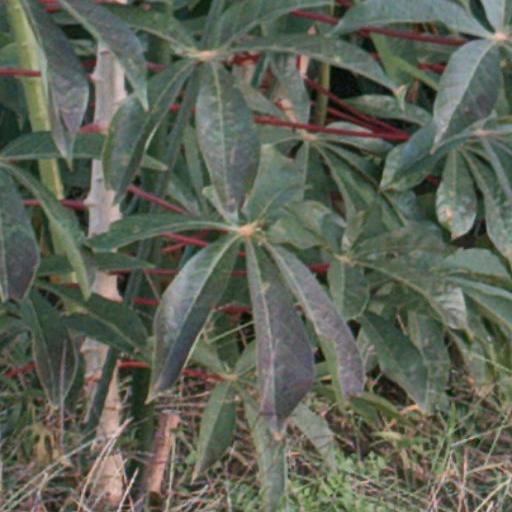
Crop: cassava